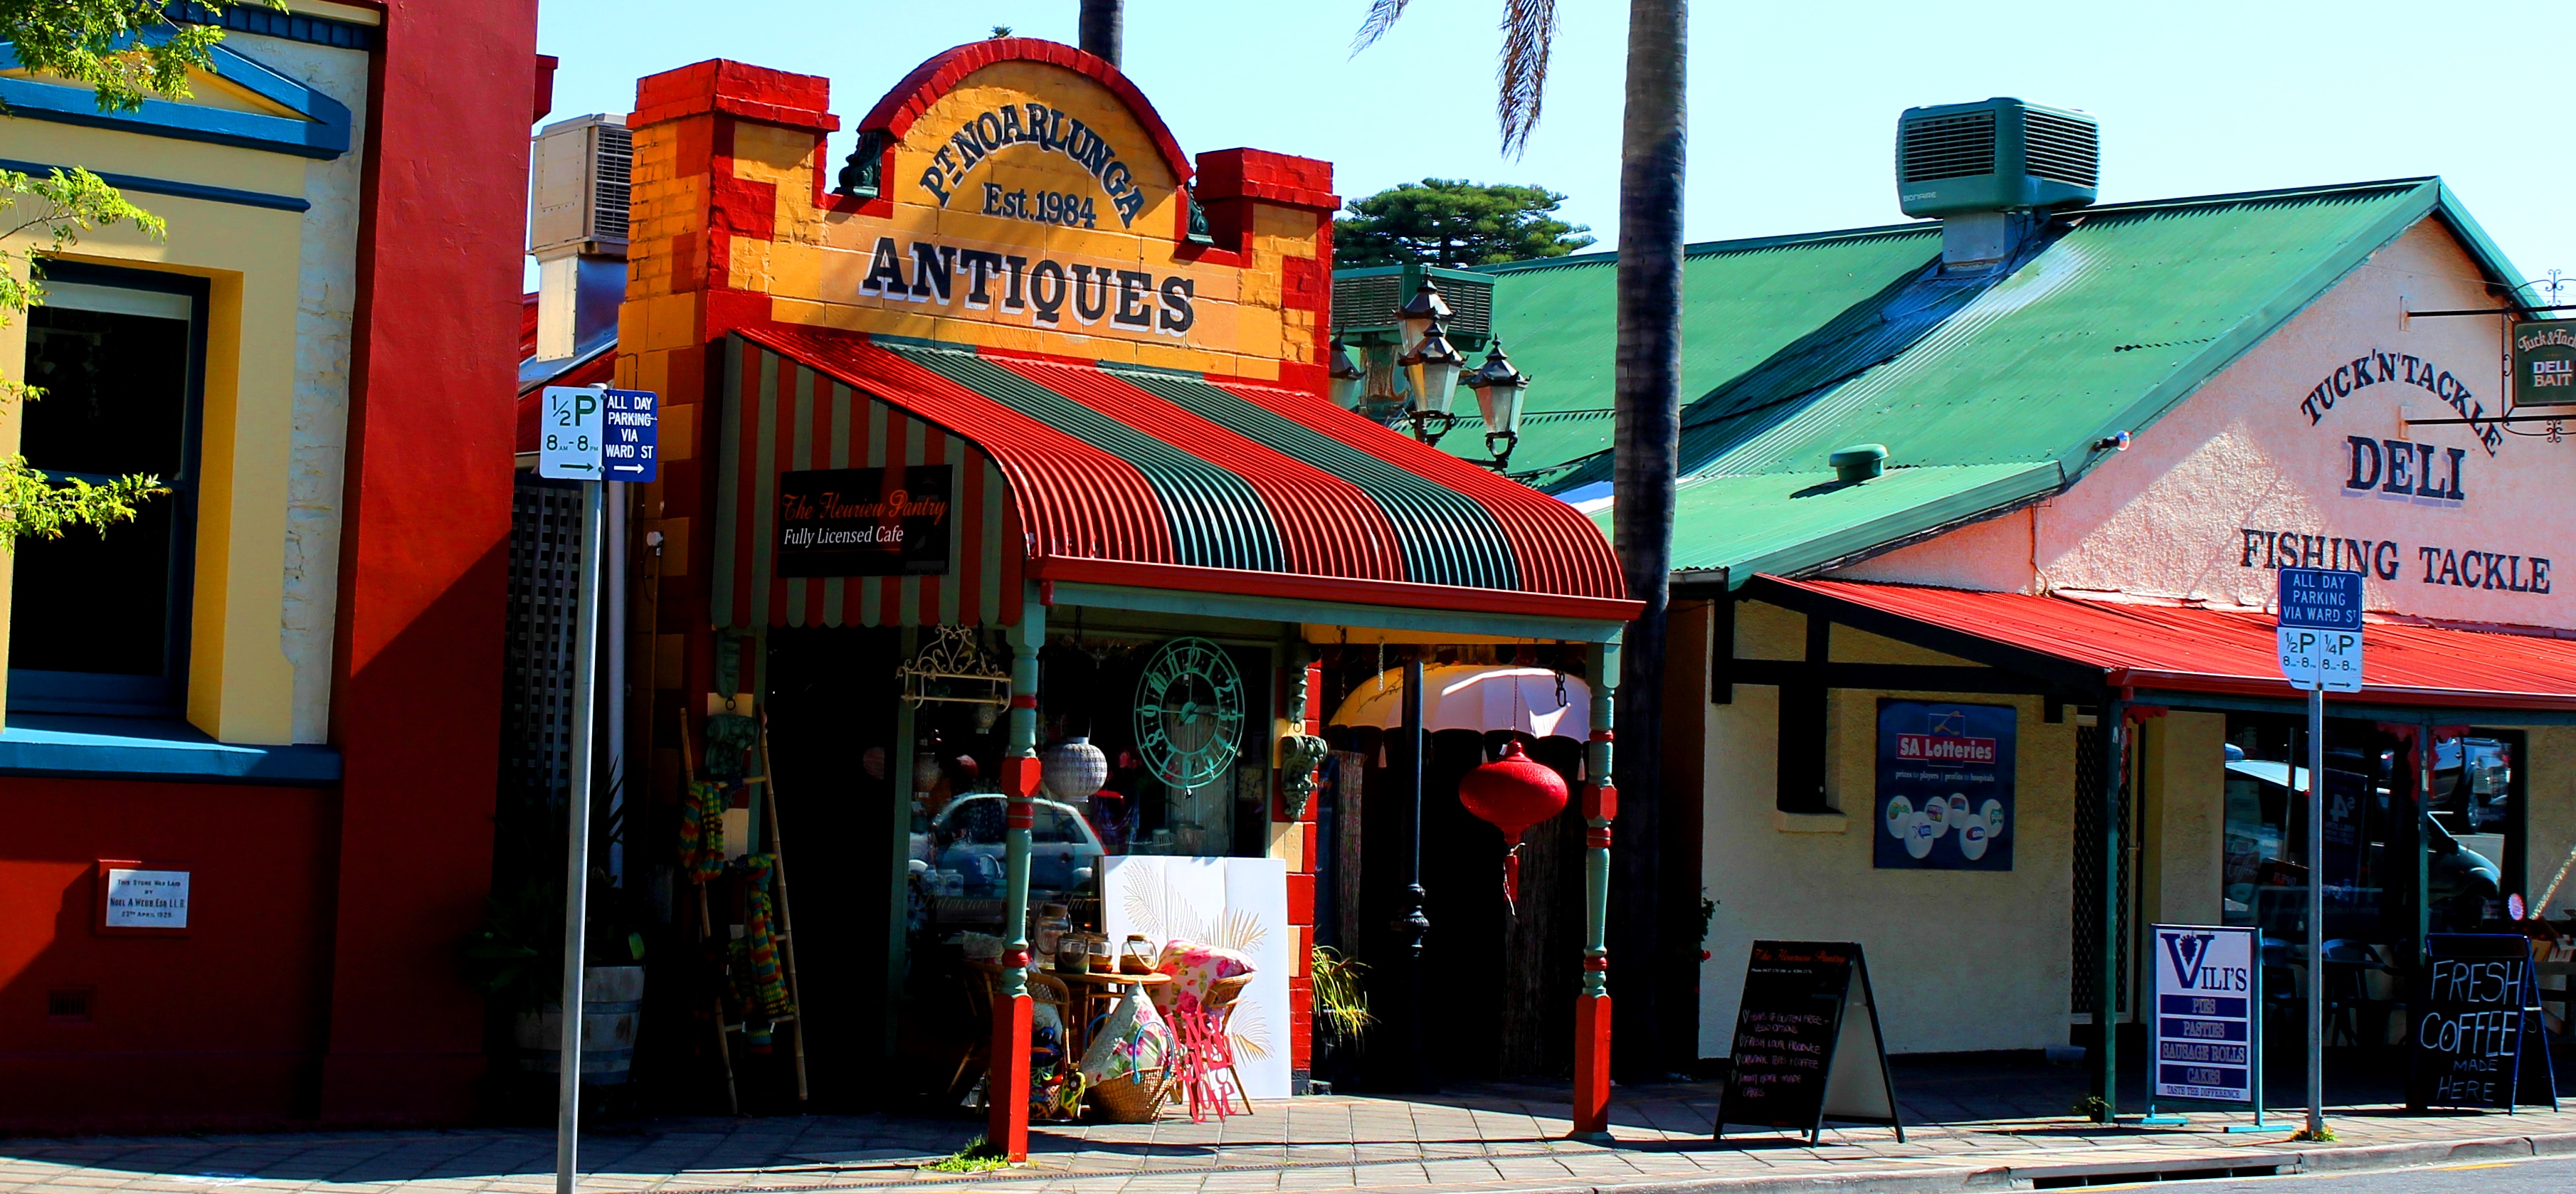
light, road, street, town, restaurant, canon, contrast, shopping, australia, flickr, colour, eos, facebook, adelaide, dailyshoot, vividstriking, anawesomeshot, dazzlingshot, leshaines, noarlunga